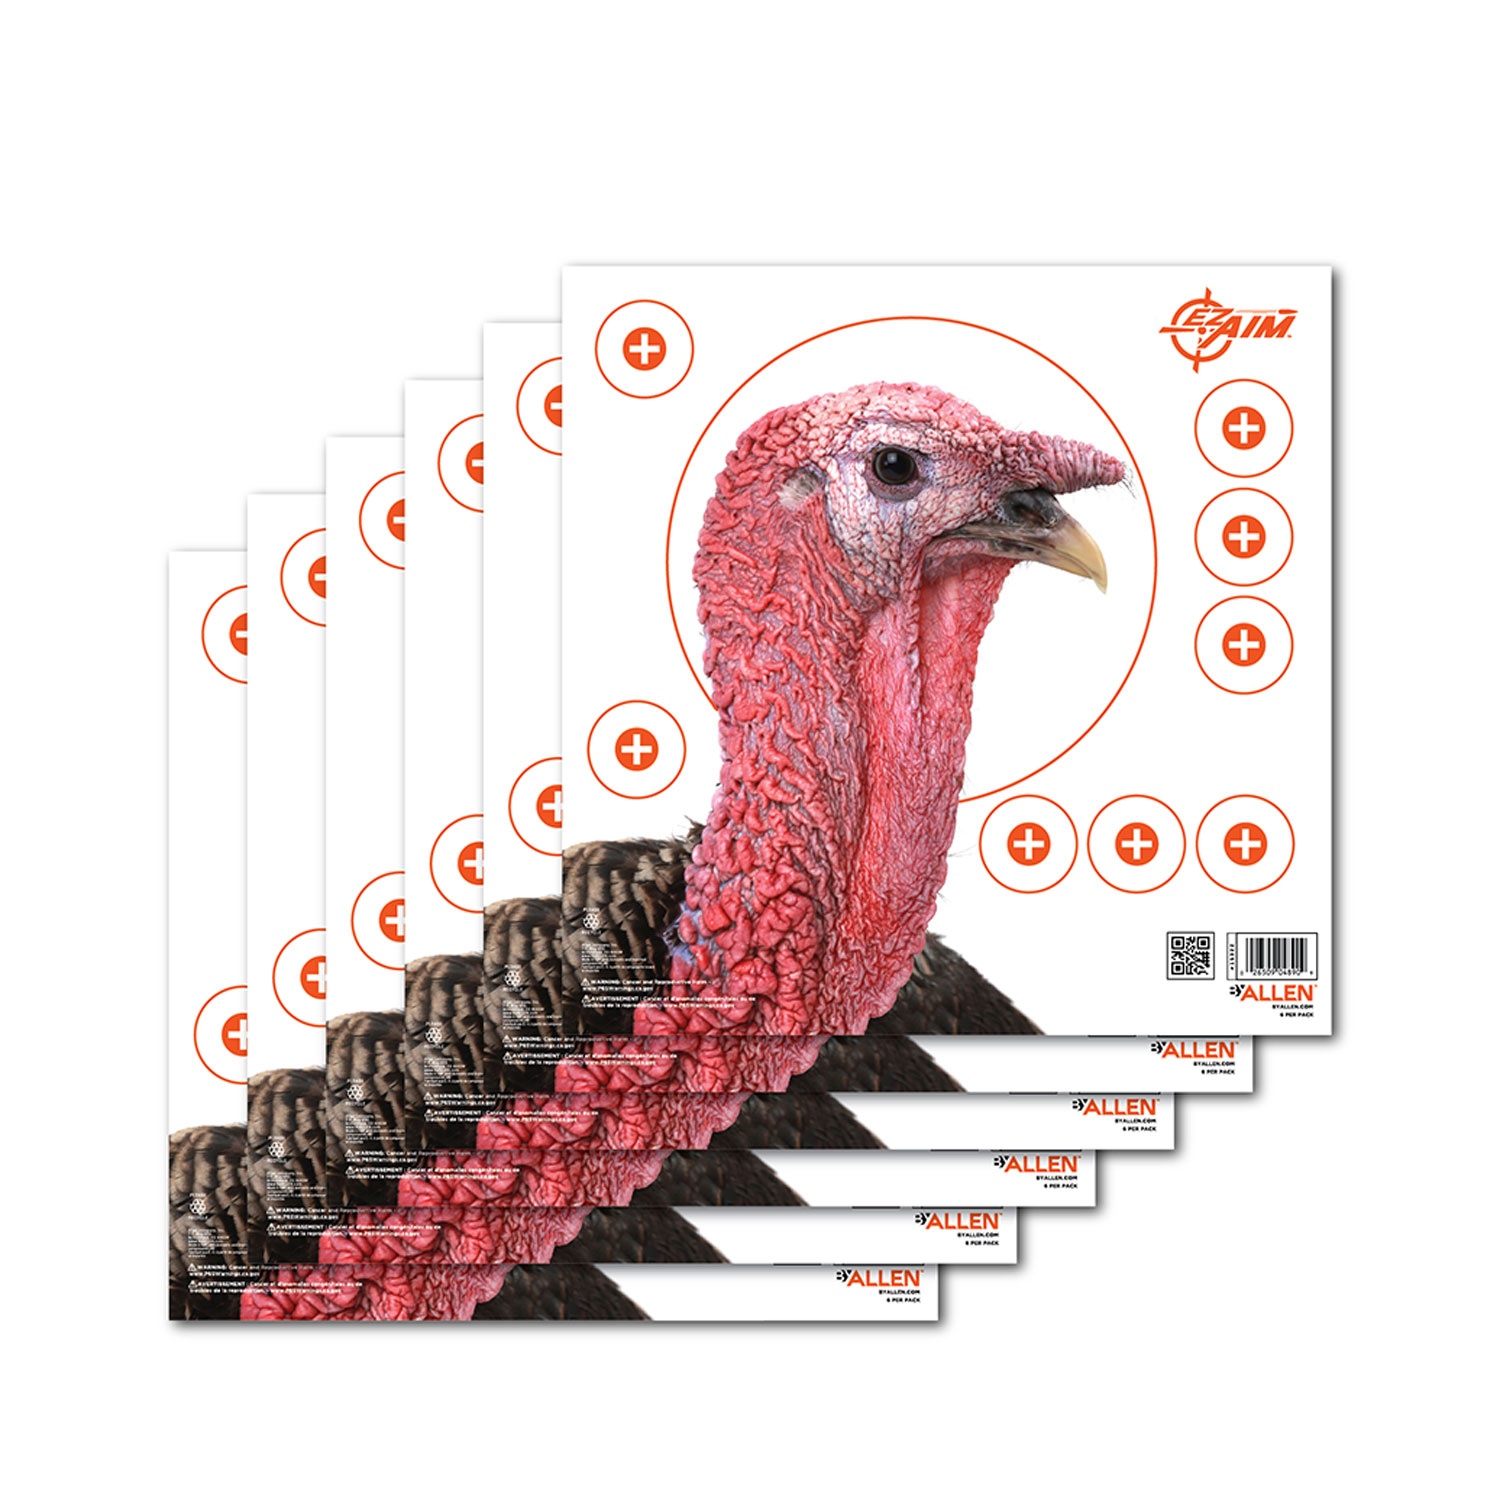
EZ-Aim 15322 Four Color  Turkey Hanging Paper Target, For Use With Shotguns, 12" x 12" Multi-Color 6 Pack
EZ-Aim 15322 Four Color Turkey Hanging Paper Target, For Use With Shotguns, 12" x 12" Multi-Color 6 Pack
Brand: Neutron Sports And Outdoor
Category: Sporting Goods > Outdoor Recreation > Hunting & Shooting > Clay Pigeon Shooting > Clay Pigeons